Jamey Driscoll

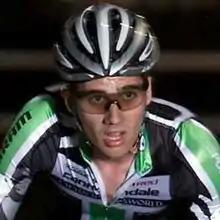
Jamey Driscoll Riding for Cannondale/Cyclocrossworld.com in 2009

James "Jamey" Driscoll (born November 11, 1986, in Jericho, Vermont) is professional American Cyclocross and road racing cyclist. Driscoll's career was thrust into prominence following an eye-opening performance at the 2008 US Cyclocross National Championships in Kansas City, Missouri, where Driscoll bested many of the pre-race favorites en route to a second-place finish – his first career Elite Cyclocross medal. Driscoll made a name for himself riding for the New England–based Fiordifruita team, before signing with the Cannondale/Cyclocrossworld.com professional cyclocross team before the 2008 season. On the road, Driscoll's exploits with Fiordifruita garnered him a spot on the controversial squad at the beginning of the 2009 season. After a tumultuous road season, Driscoll signed with the squad for 2010.